World Russian People's Council

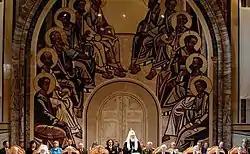

It is displayed as "a place of meeting for people" who are "united under a shared objective – concern over the present and future of Russia". In Council sessions, participants include governmental representatives, leaders of public associations, clergy members of the major religions in Russia, science and culture figures, and delegates of "Russian communities from the near and far abroad."